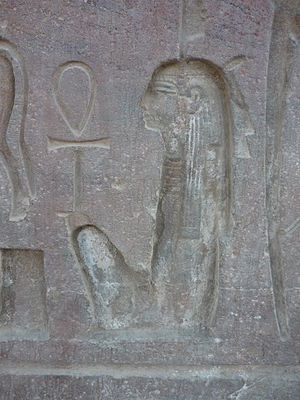
Maàt
Hieroglyffen for Maat, fra Luxor-templet
Maat eller Maàt var en egyptisk gudinde. Hun var personifikationen af Maat – et princip om orden, balance, struktur, retfærdighed og etiske værdier, som egyptiske konger lå under for.